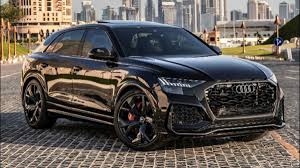
Label: noambulance